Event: Ecuador Earthquake
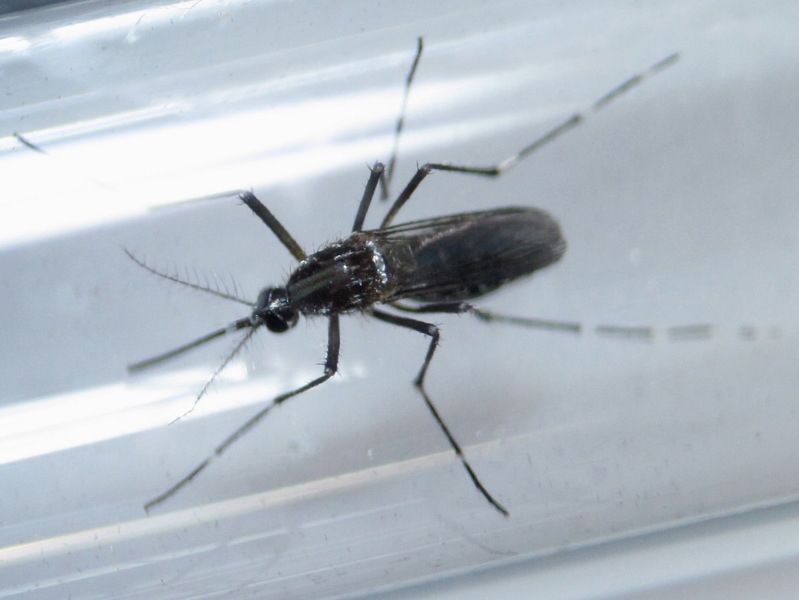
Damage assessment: no_damage